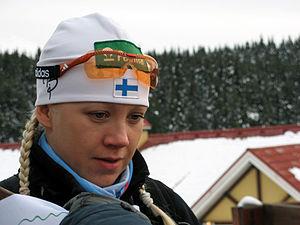
La Finlande, en forme longue la république de Finlande, est un pays d'Europe du Nord, membre de l'Union européenne depuis 1995.